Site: brandenburg
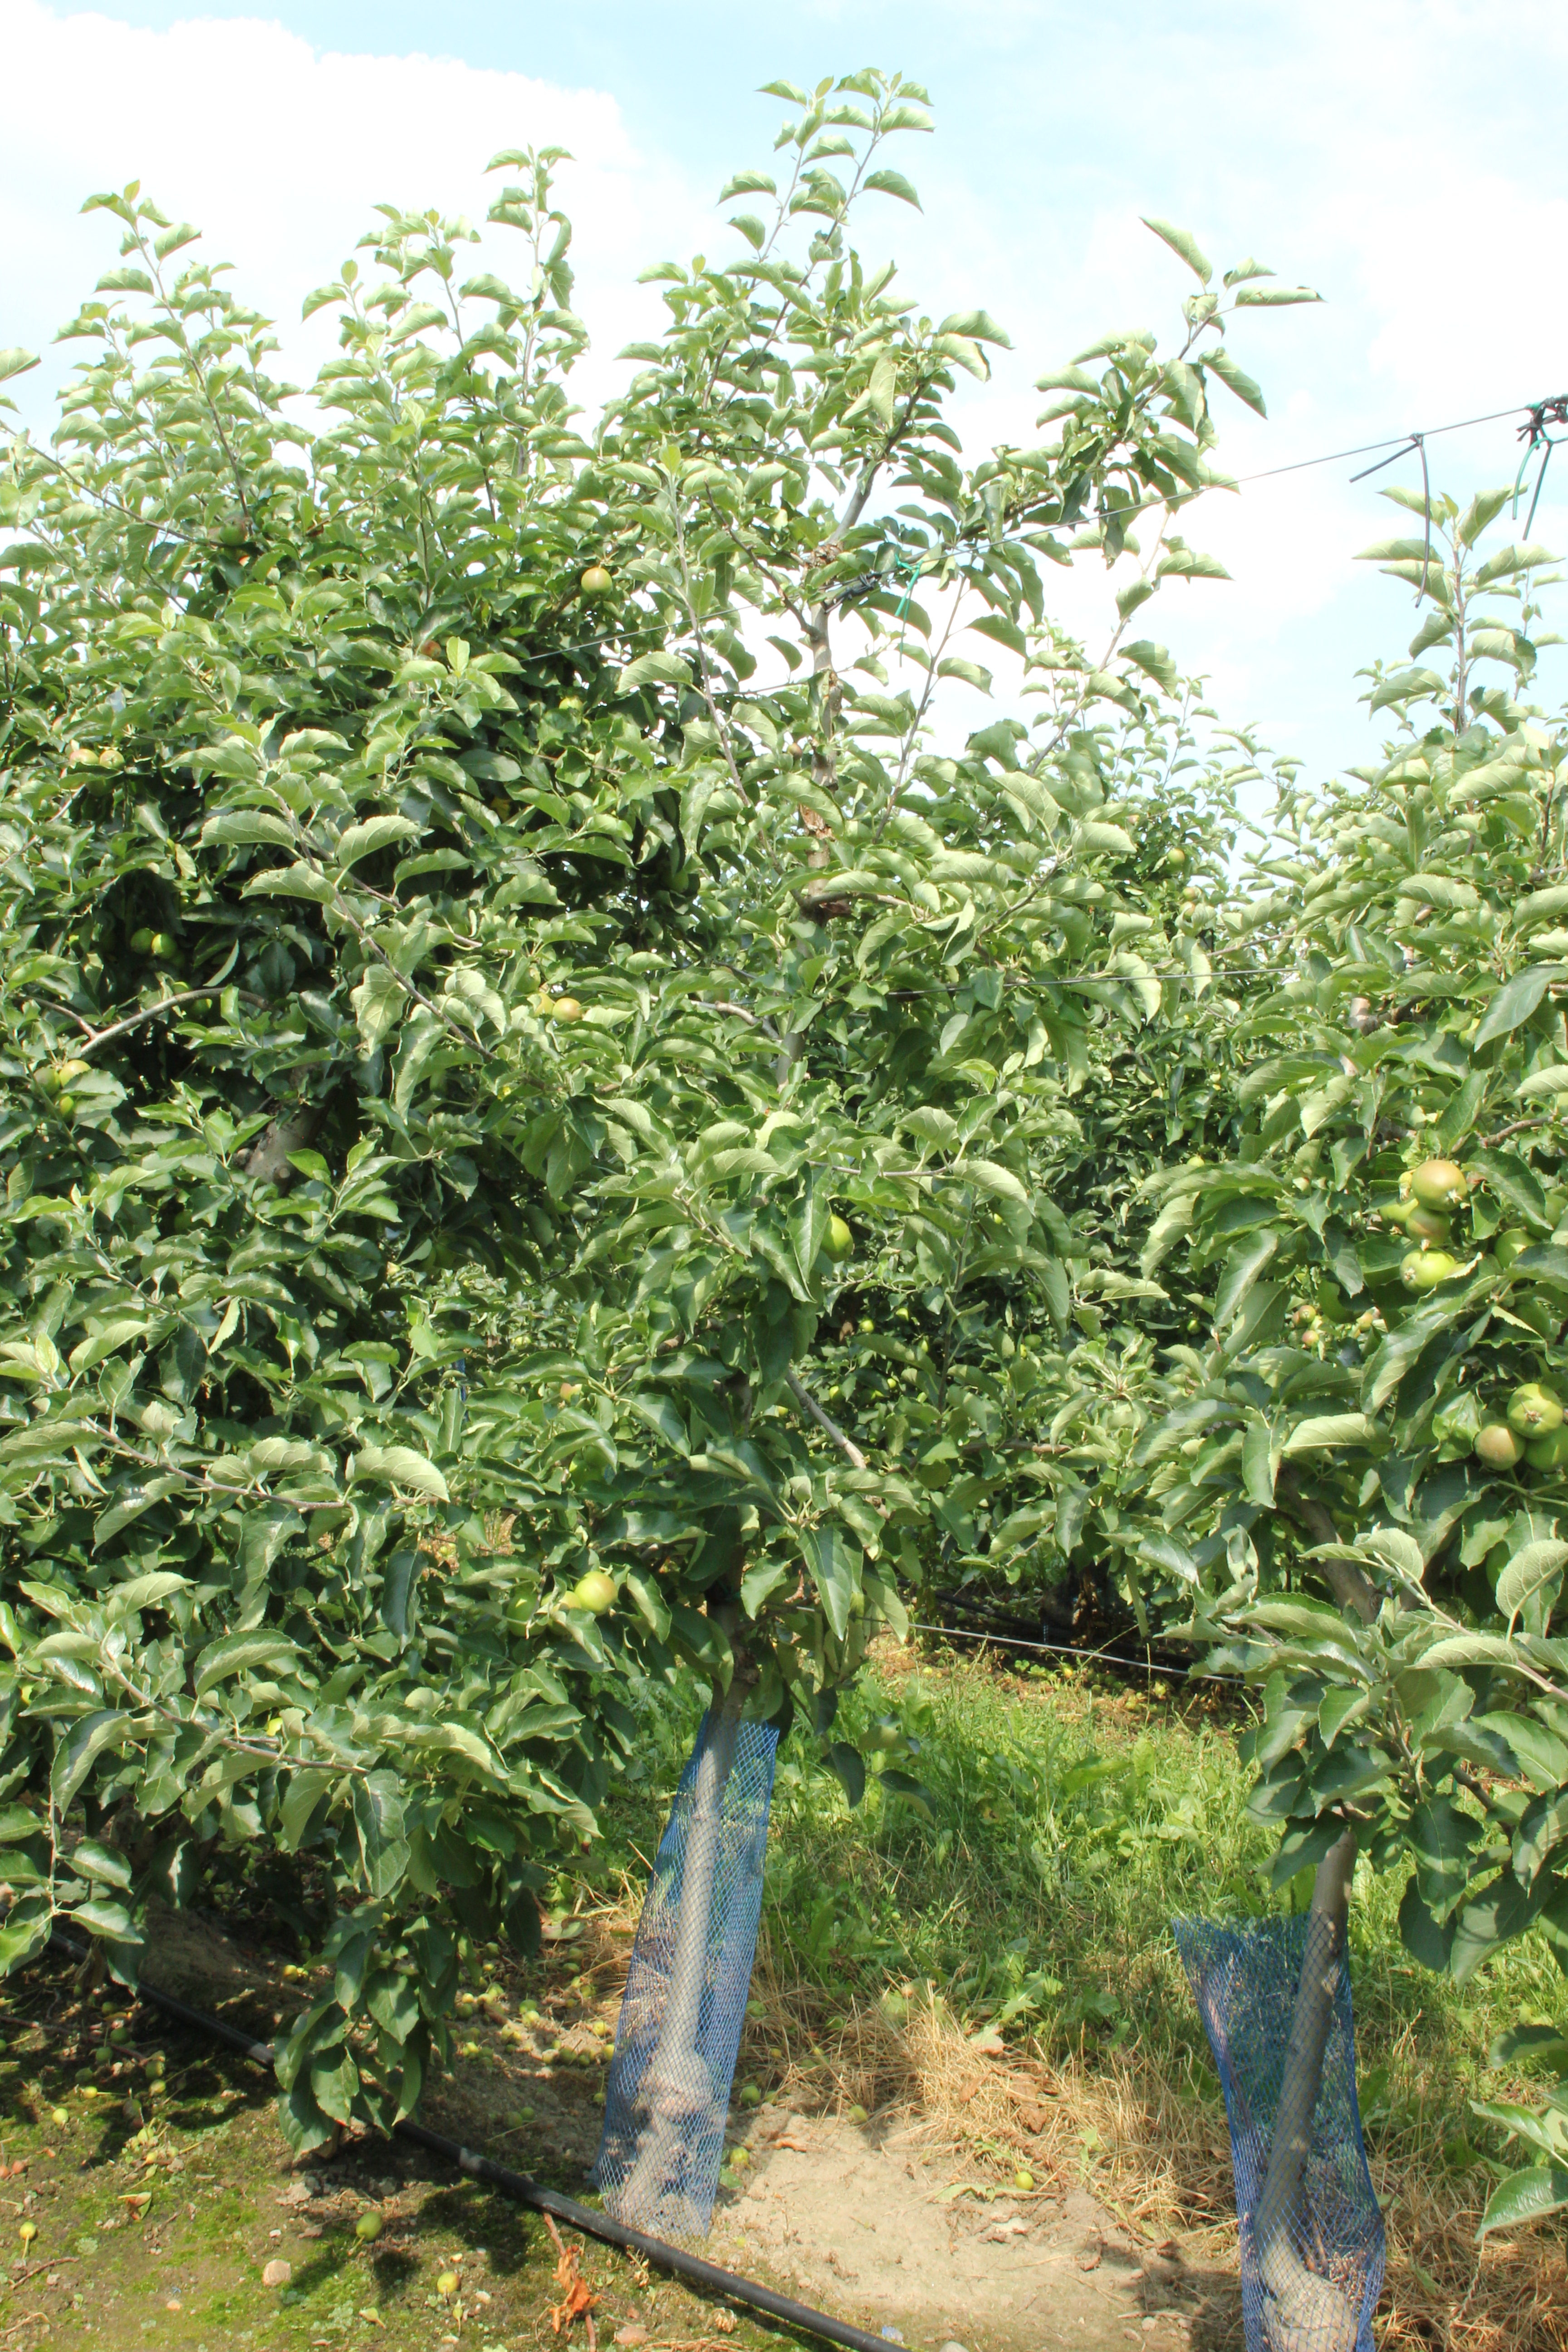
Growth stage (BBCH 74): Development of fruit